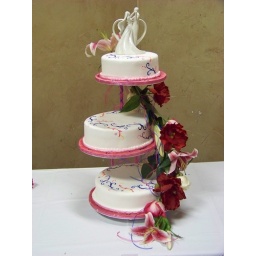
A 3 tier wedding cake covered in white fondant icing decorated with painted scroll work and real flowers